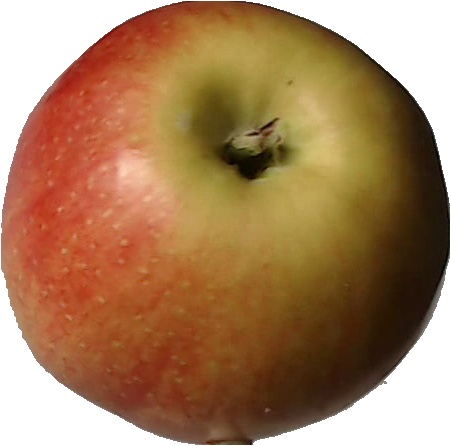
Label: apple_red_2